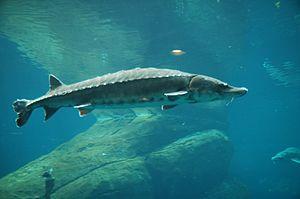
Esturgeon noir (Acipenser oxyrinchus), au Biodôme de Montréal
Les Acipenseriformes sont un ordre d'Actinopterygii primitifs qui comprennent les esturgeons et les poissons-spatule ainsi que quelques espèces disparues.
Le genre Acipenser regroupe une vingtaine d'espèces de poissons dulçaquicoles originaires d'Europe, d'Asie ou d'Amérique du Nord appelés esturgeons.
La classe des actinoptères rassemble la quasi-totalité des poissons à nageoires rayonnées actuels.